Cold (band)

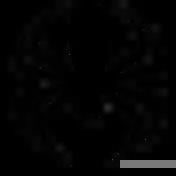
The "Spider" logo, which has been used on most of Cold's releases since 2000.

Geffen financed their second album titled "13 Ways to Bleed on Stage", which was released on September 12, 2000. In 1999 before recording the album, the group recruited local guitarist Terry Balsamo, who briefly played for Limp Bizkit. With the new guitar addition Ward was now able to focus more on singing and interacting with the crowd. "13 Ways to Bleed on Stage" proved to be Cold's breakthrough album with successful singles in "End of the World" and "No One" frequently played on hard rock radio, with "No One" hitting No. 17 on Mainstream Rock Tracks and No. 13 on Modern Rock Tracks, and the music video being put in heavy rotation on MTV2. The album included guest singer Aaron Lewis from Staind on the songs "Send in the Clowns" and "Bleed" and singer Sierra Swan from Dollshead on "No One" and "Witch". The song "Just Got Wicked" was also a surprise hit, being featured in the soundtrack to the game Jet Grind Radio and hitting No. 25 on Mainstream Rock tracks, which aided in the band's popularity.